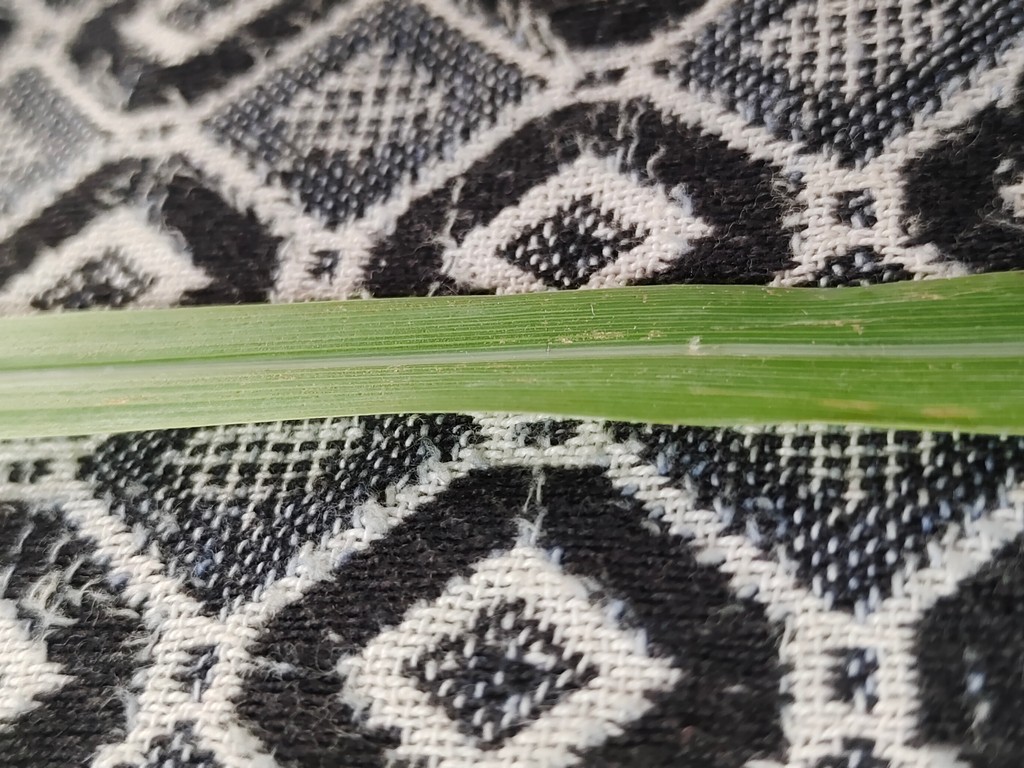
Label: Unhealthy